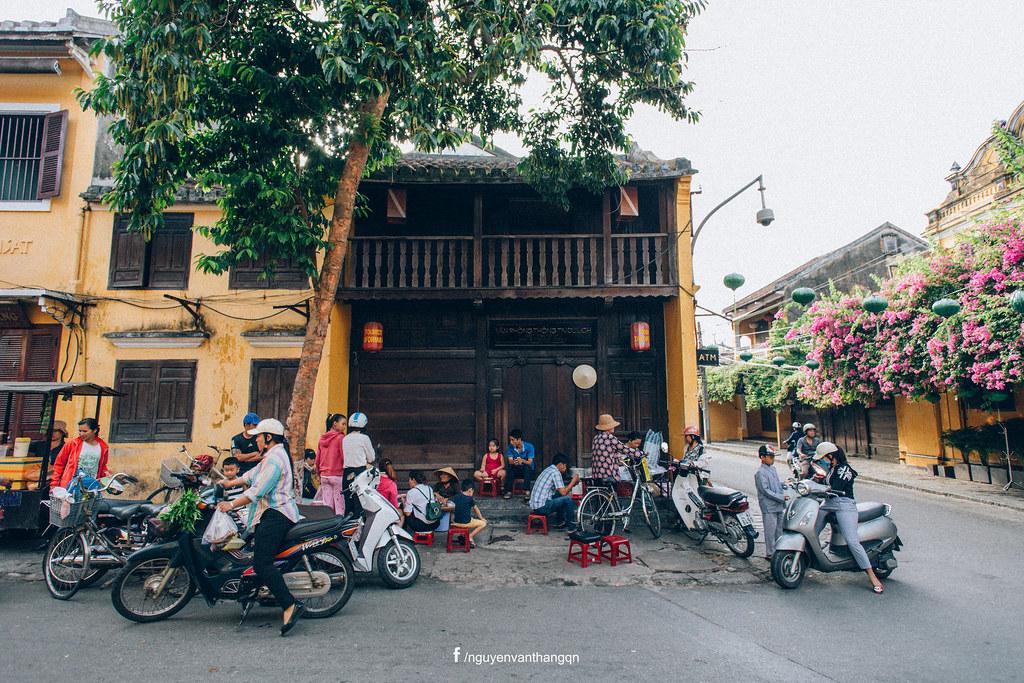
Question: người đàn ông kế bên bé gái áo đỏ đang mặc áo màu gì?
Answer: đang mặc áo màu xanh dương